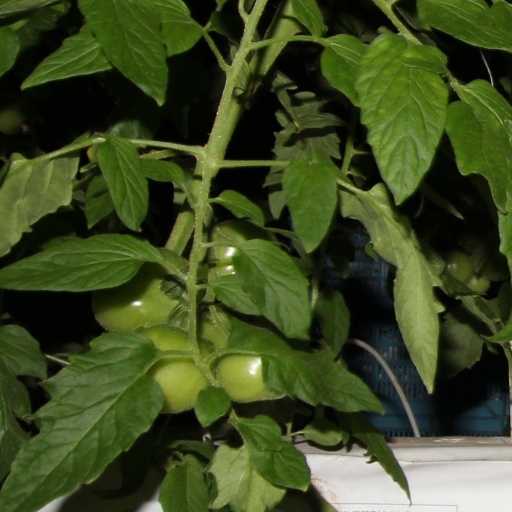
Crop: tomato